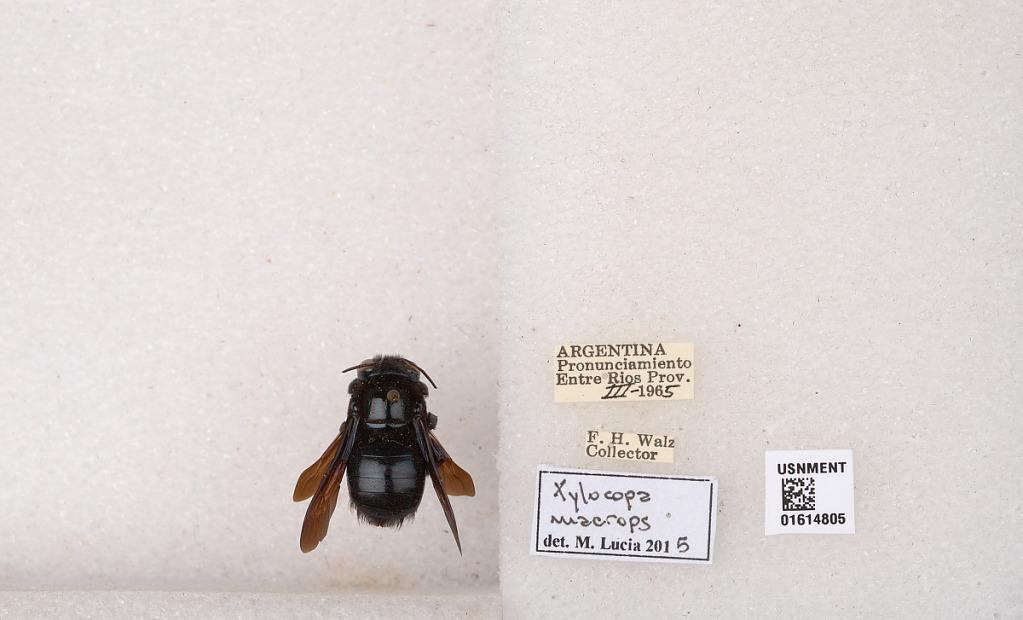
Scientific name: Xylocopa (Schonnherria) macrops Lepeletier
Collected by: F. Walz
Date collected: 1965-3-1
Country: Argentina
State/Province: Entre
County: Uruguay
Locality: Pronunciamiento
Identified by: Lucia, M.